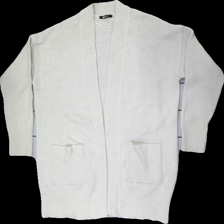
View: front
Type: Cardigan
Category: Ladies
Brand: Gina Tricot
Colors: White
Material: 80% acry, 20% poly
Cut: Regular
Size: M
Season: All
Stains: Minor
Price range: <50
Recommended usage: Export
Description: White cardigan from GinaTricot, size M. Poor condition.